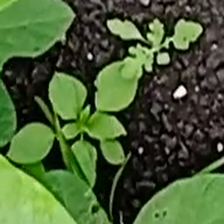
Weed species: Lamber_Quarter_plant(Chenopodium )